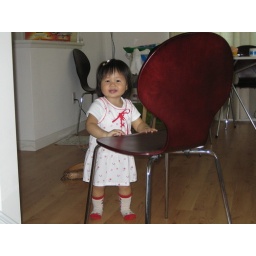
Phoebe standing by a chair